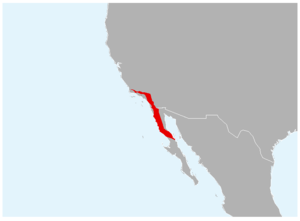
Anaxyrus californicus est une espèce d'amphibiens de la famille des Bufonidae. Elle est parfois encore nommée Bufo californicus. Ce batracien vit dans le sud-ouest de l’Amérique du Nord.